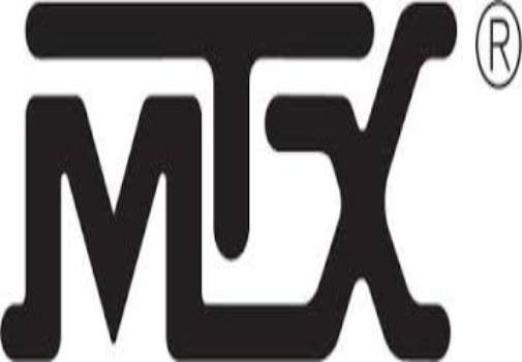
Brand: mtx audio
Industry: Leisure